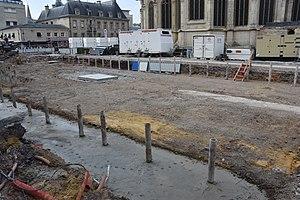
travaux de consolidation de la rigole alimentaire à l'occasion des travaux du tramway mai 2018
L'Odon est une rivière de France, affluent du fleuve l'Orne, dans le département du Calvados, en région Normandie, qui prend sa source sur les premiers contreforts du Massif armoricain et parcourt l'ouest de la plaine de Caen jusqu'au confluent à Caen.